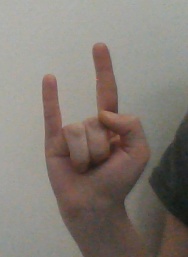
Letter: la